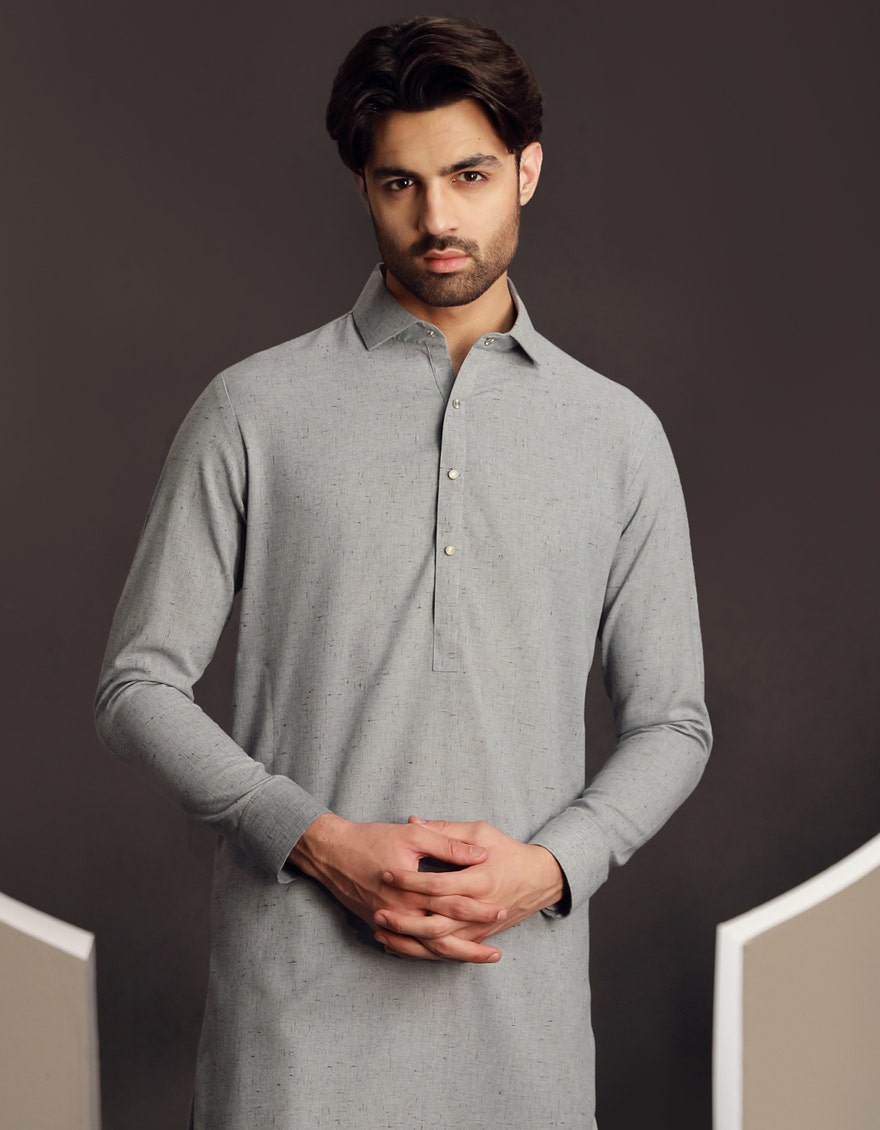
grey melange kurta pants